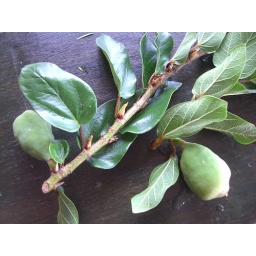
wang bu liu xing / creeping figuse fruit as tonic in soup with green papaya to produce breast milk